Niccola Paracciani Clarelli

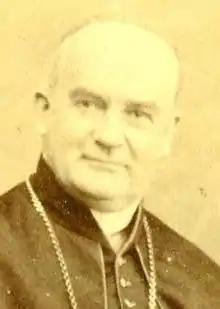
Circa 1860

Niccola Paracciani Clarelli (12 April 1799 – 7 July 1872) was a Catholic Cardinal and was Arch-Priest of St. Peter's Basilica at the Vatican.